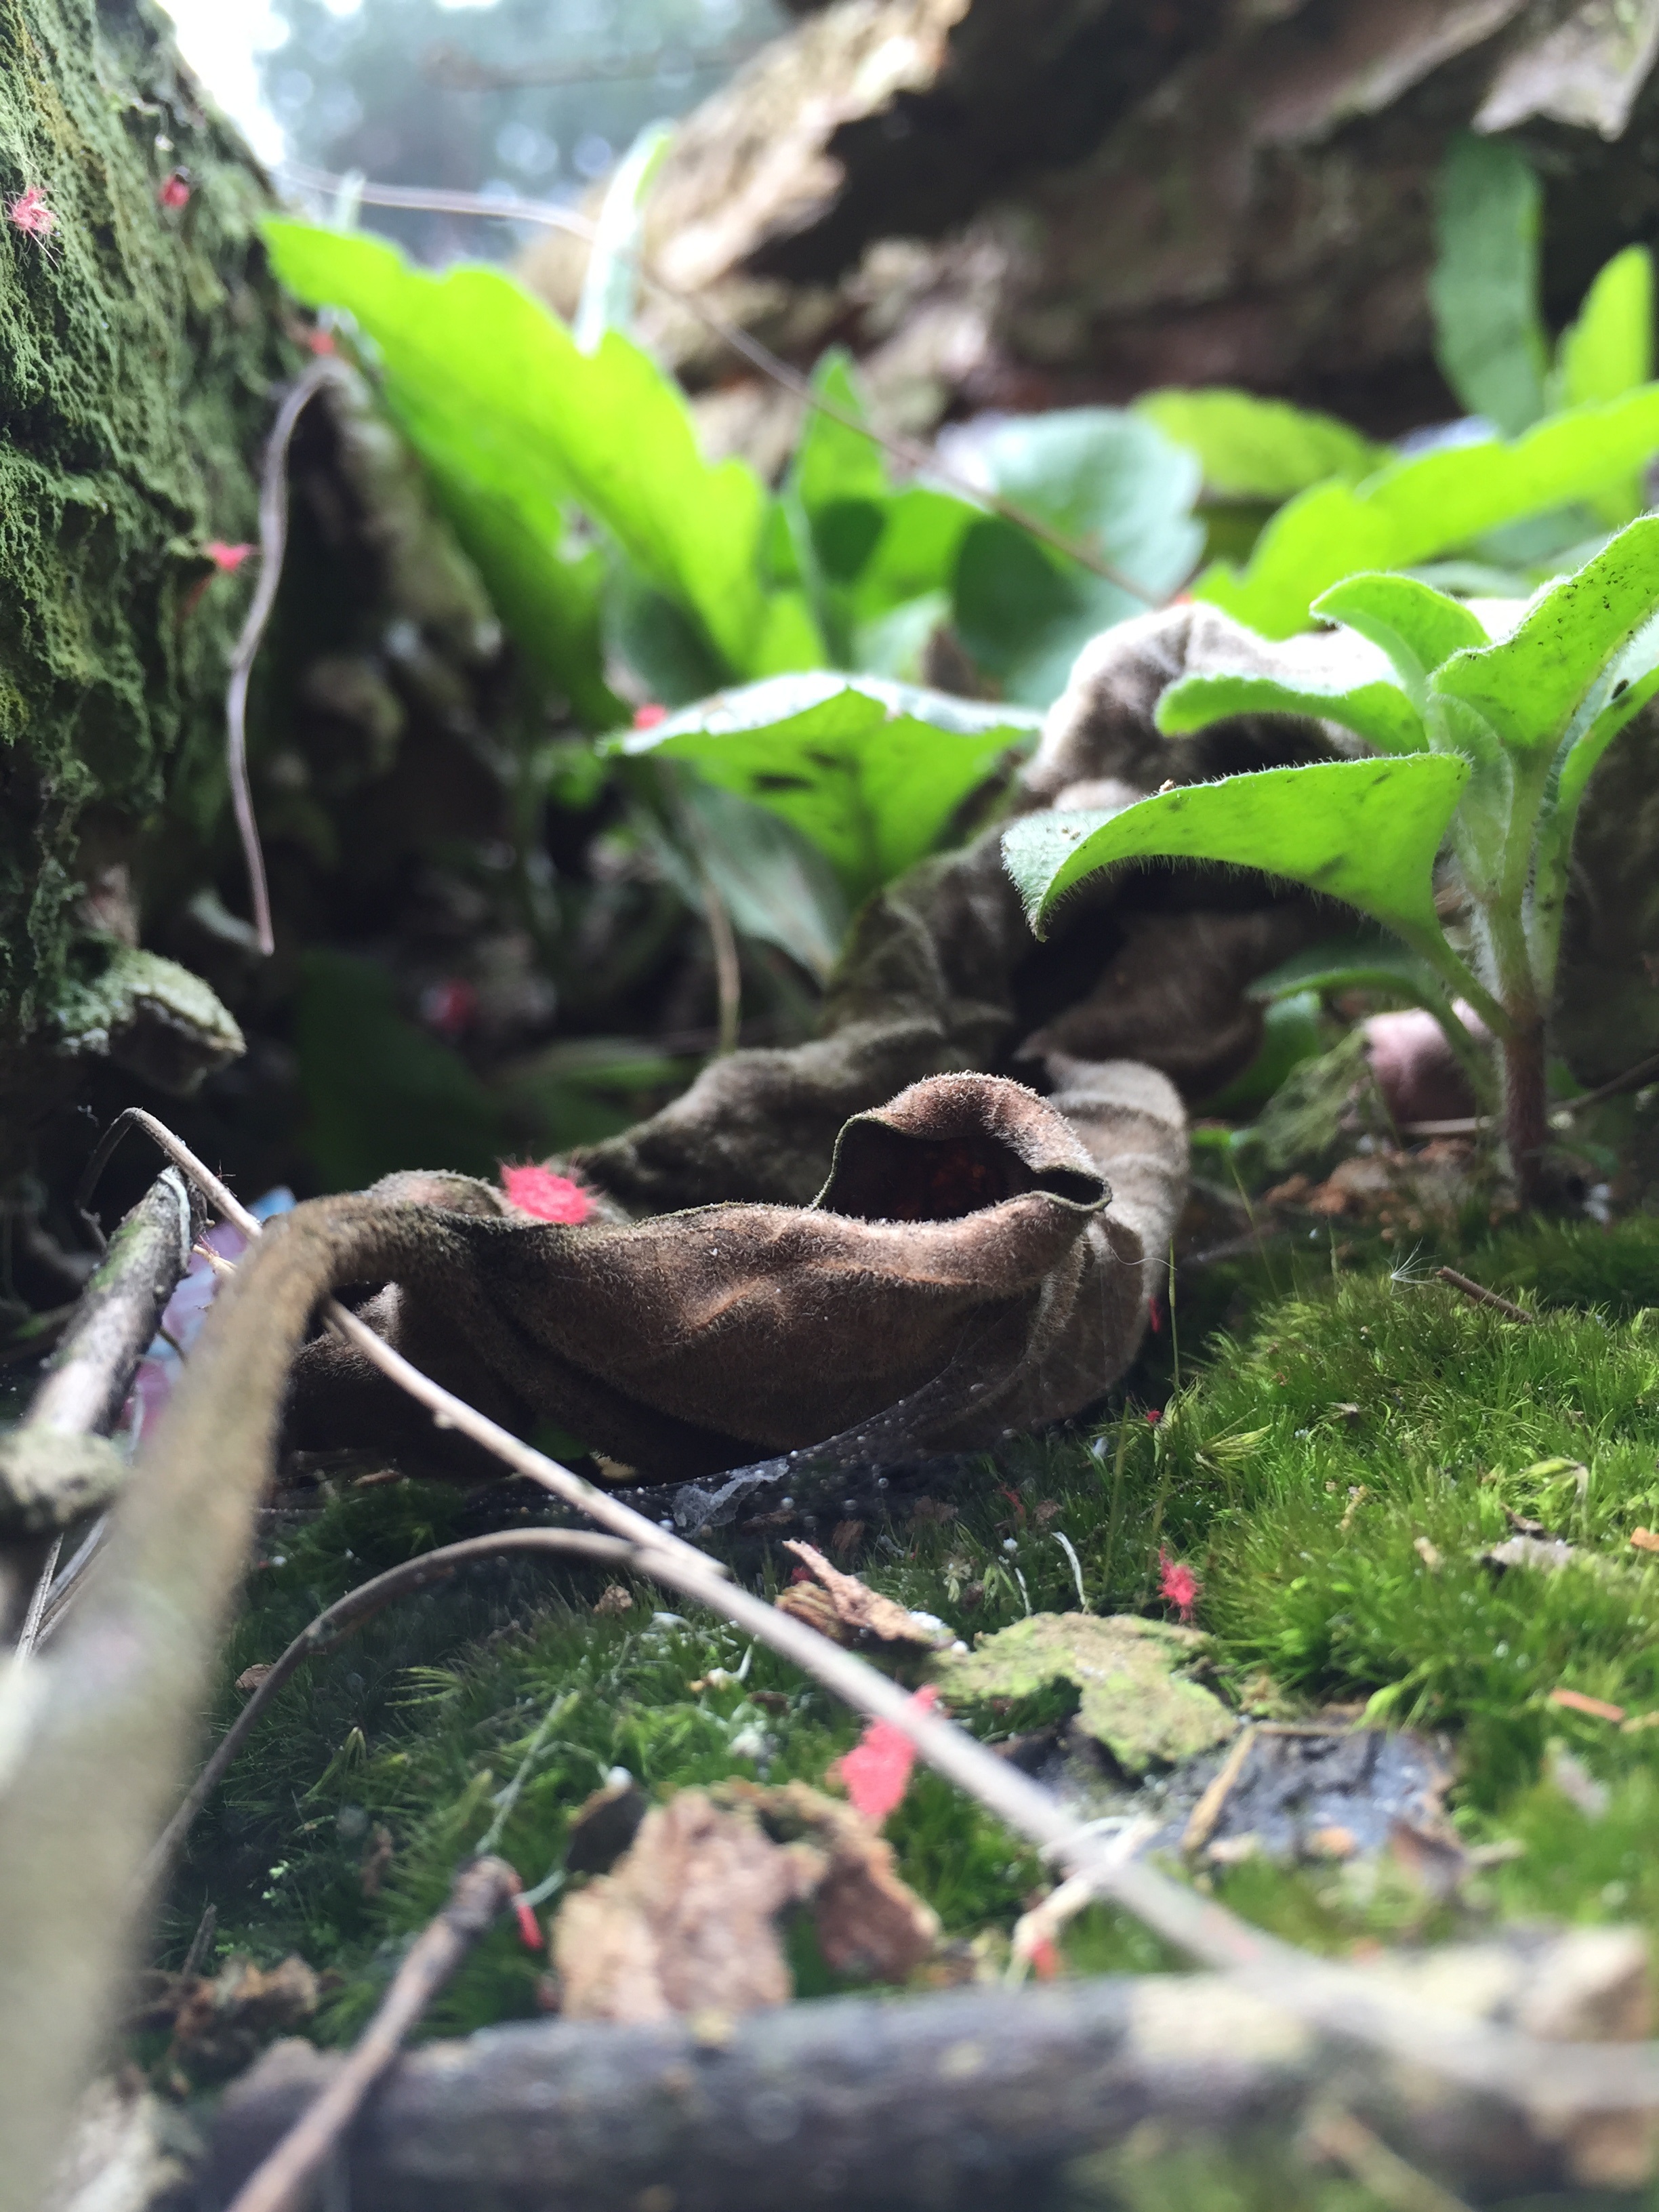
nature, branch, flower, wildlife, green, jungle, fauna, rainforest